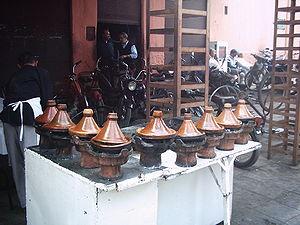
Préparation de Tajines à Marrakech Español: Coccion de tajine en marrakech